Sustainable art

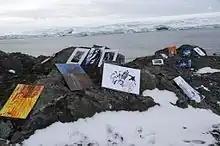
Eco art on display.

Sustainable art is art in harmony with the key principles of sustainability, which include ecology, social justice, non-violence and grassroots democracy.